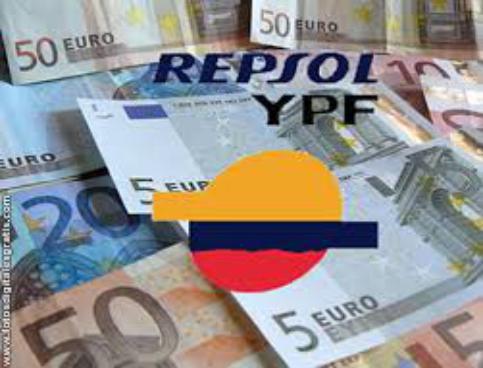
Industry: Others